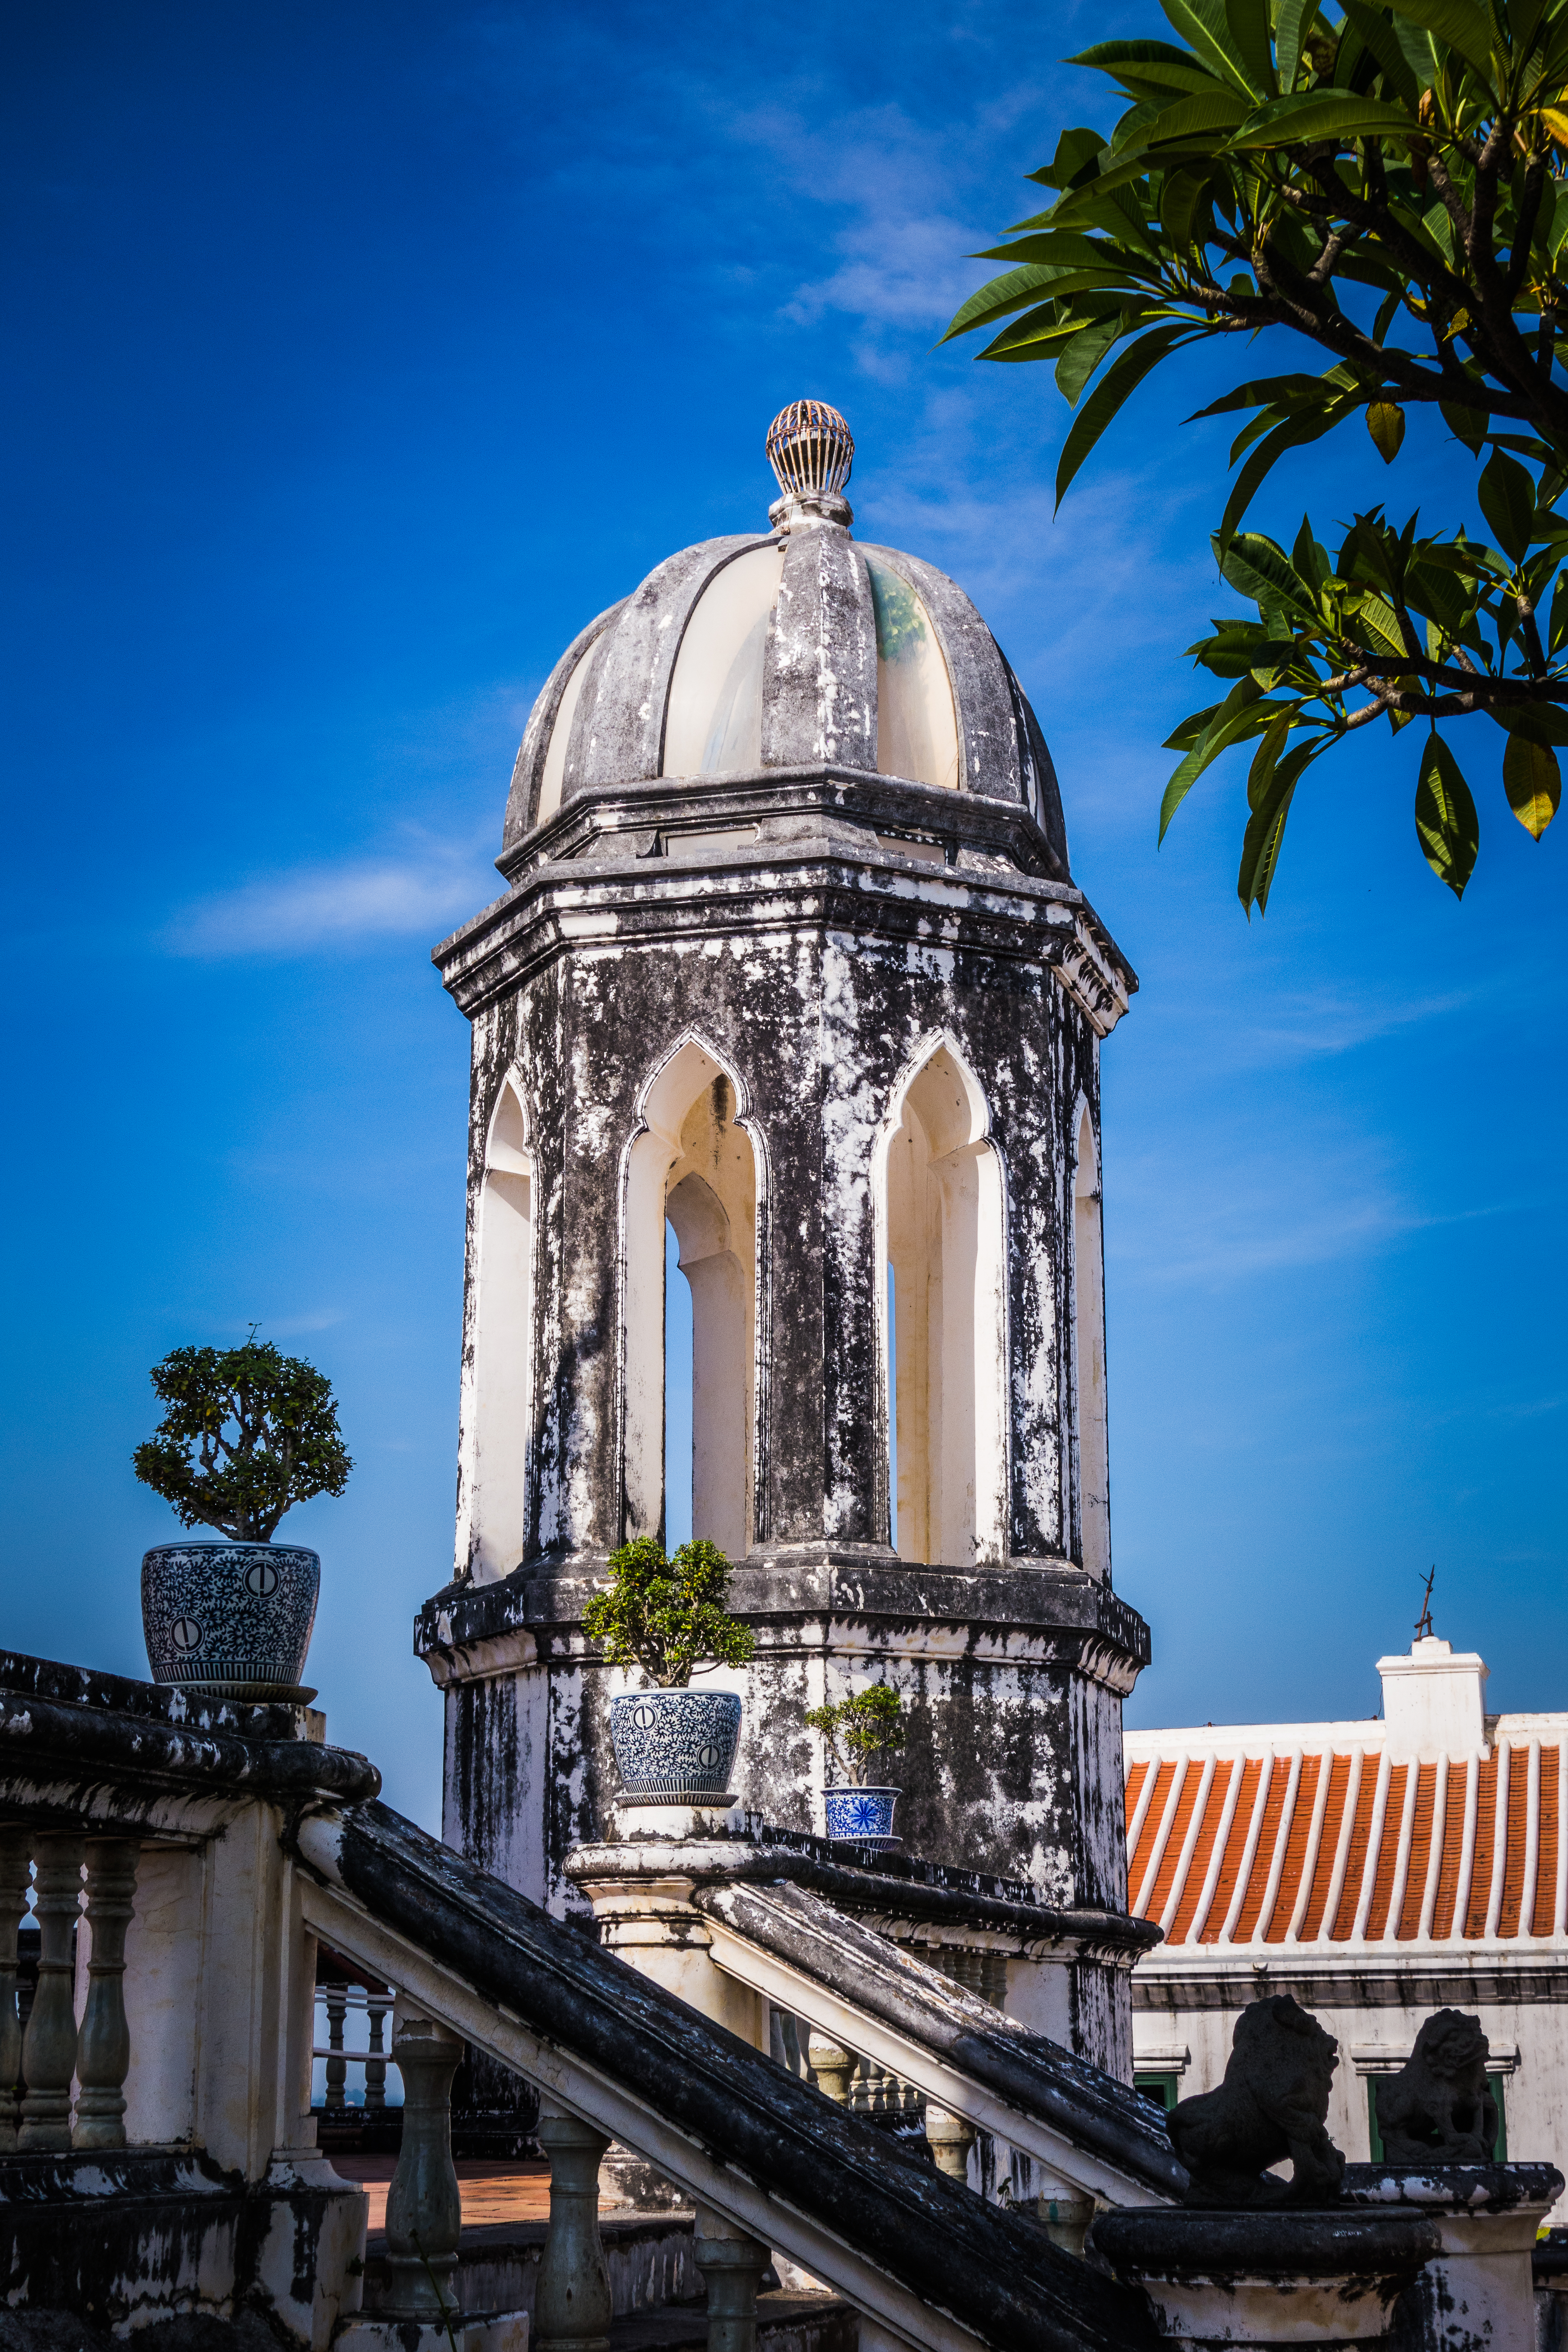
historical, park, Khao Bong, Phetchaburi, thailand, landmark, sky, architecture, dome, daytime, monument, tree, building, arch, city, tourism, tourist attraction, historic site, plant, metropolis, vacation, facade, classical architecture, statue, baptistery, tower, byzantine architecture, ancient roman architecture, place of worship